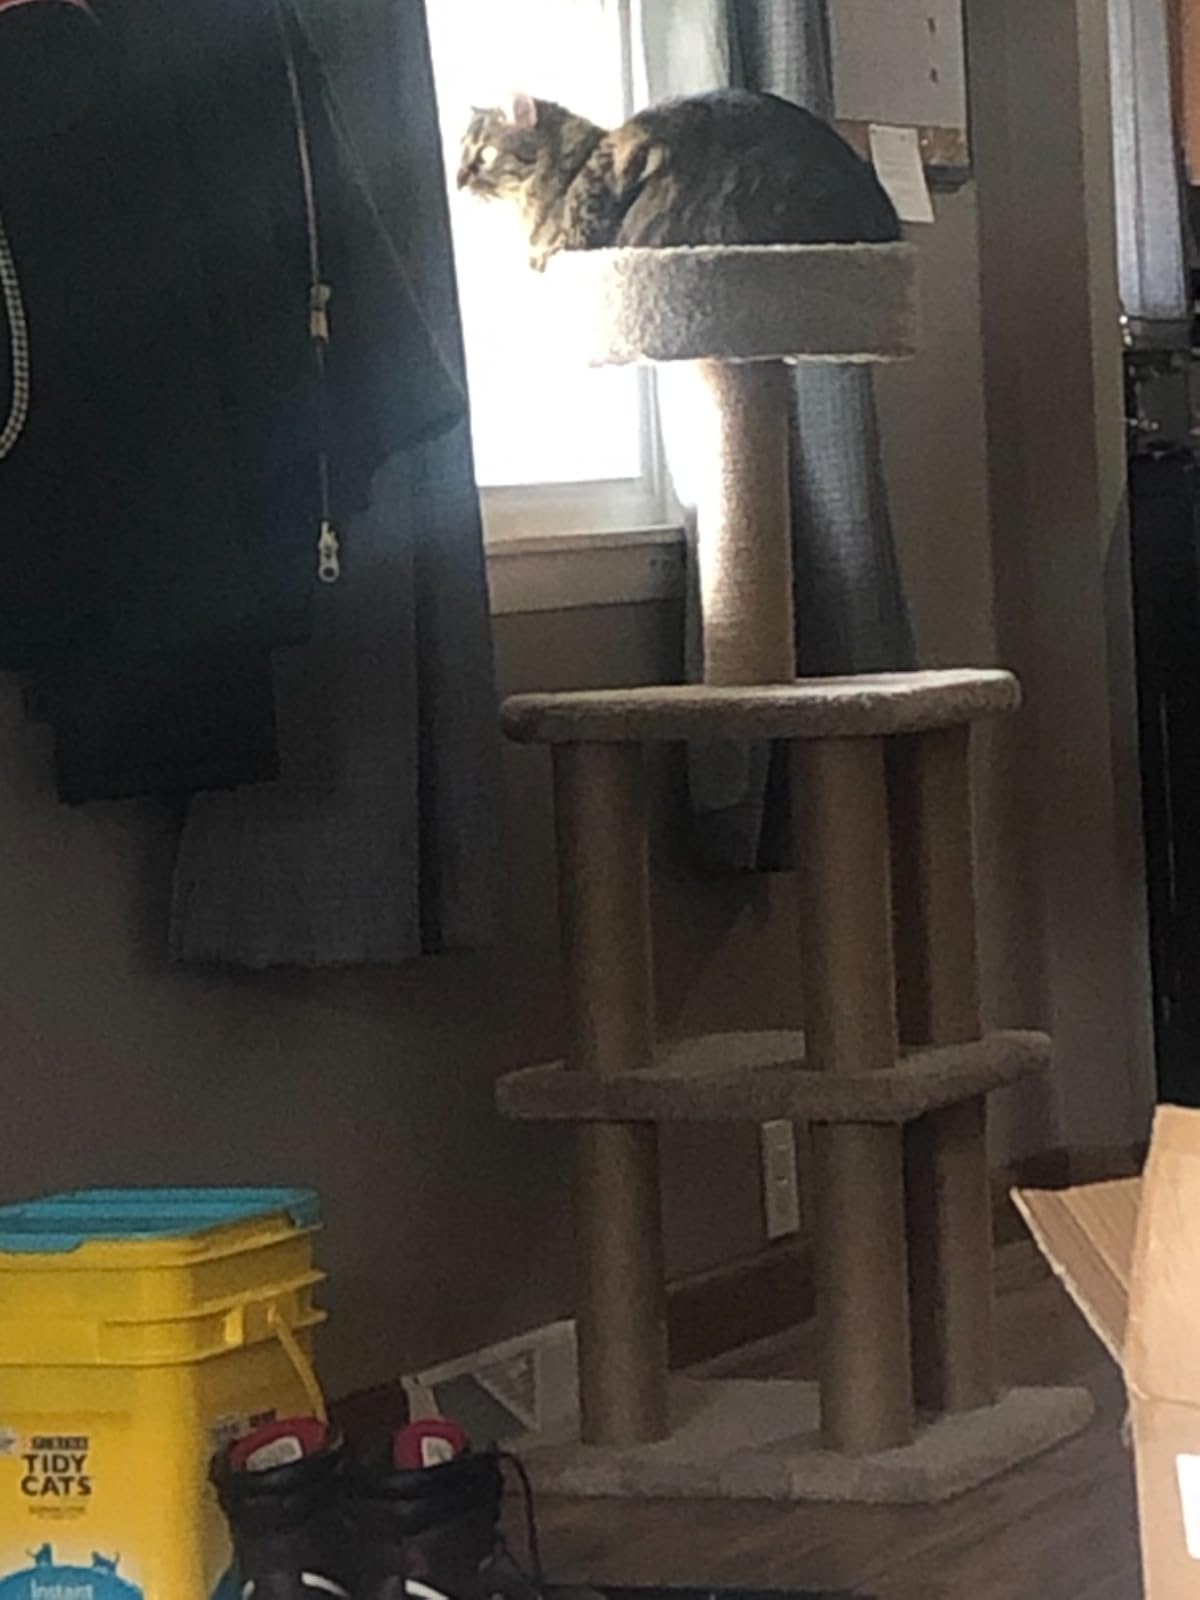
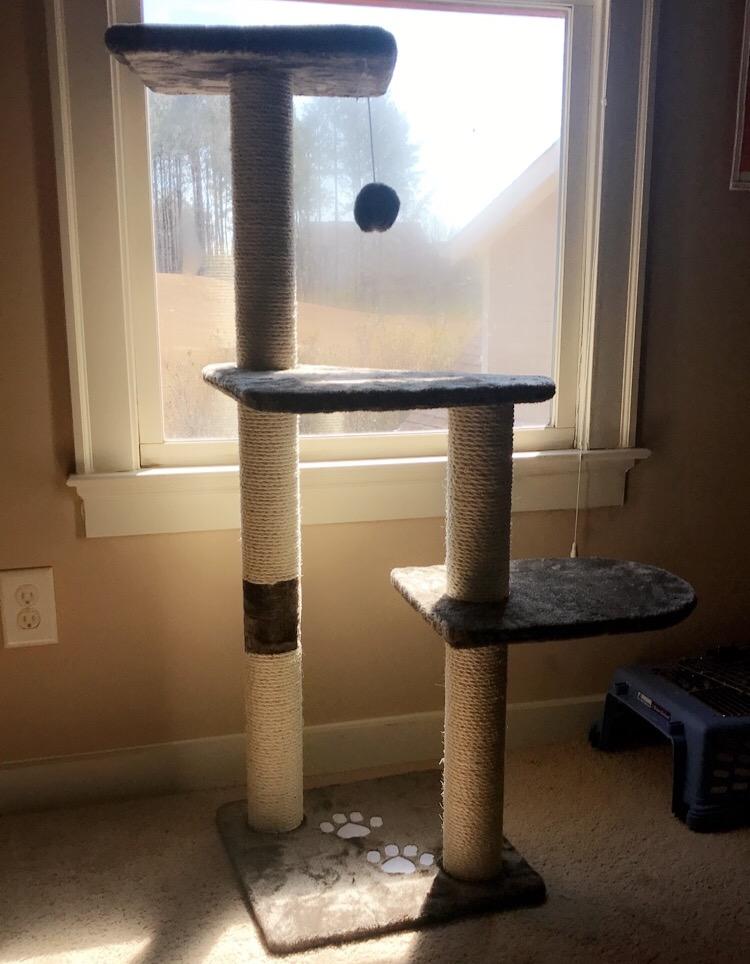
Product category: items_cat tree
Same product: no